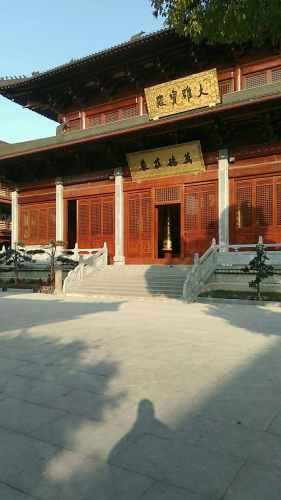
地标名称：法王禅寺
所在城市：宁波市·鄞州区